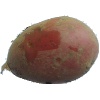
Label: Potato Red 1